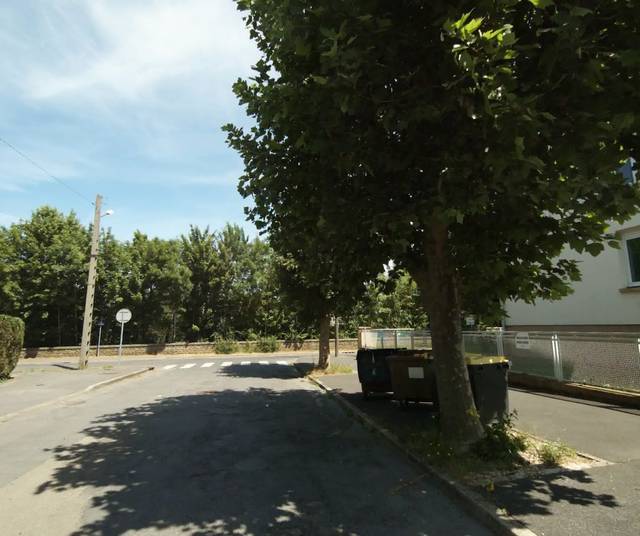
Region: France
Coordinates: 49.759, 4.713